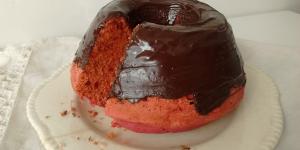
budin de remolacha y chocolate